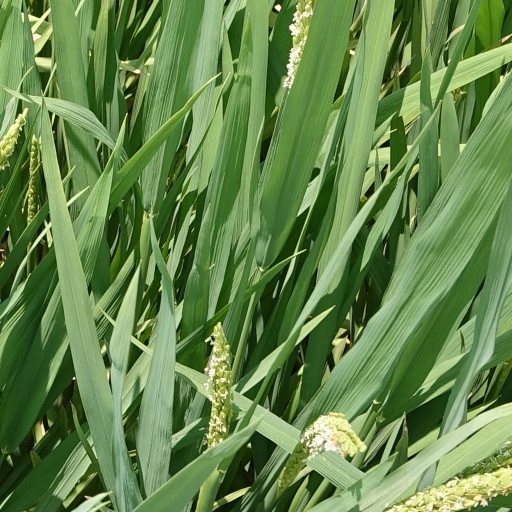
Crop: rice